Scotland in the Late Middle Ages

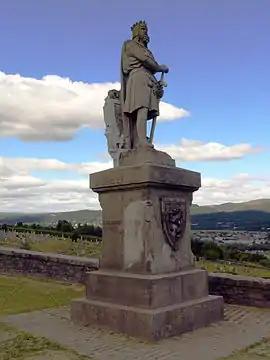
The statue near Stirling commemorating Robert I.

Rivals John Comyn and Robert the Bruce, grandson of the claimant Robert Bruce of Annandale, were appointed as joint guardians in Wallace's place. On 10 February 1306, Bruce participated in the murder of Comyn, at Greyfriars Kirk in Dumfries. Less than seven weeks later, on 25 March Bruce was crowned as King Robert I at Scone. However, Edward's forces overran the country after defeating Bruce's small army at the Battle of Methven. Despite the excommunication of Bruce and his followers by Pope Clement V, his support grew; and by 1314, with the help of leading nobles such as Sir James Douglas and the Earl of Moray, only the castles at Bothwell and Stirling remained under English control. Edward I had died in 1307 and his heir Edward II moved an army north to break the siege of Stirling Castle and reassert control. They were defeated by forces under Robert I at the Battle of Bannockburn in 1314, securing "de facto" independence.